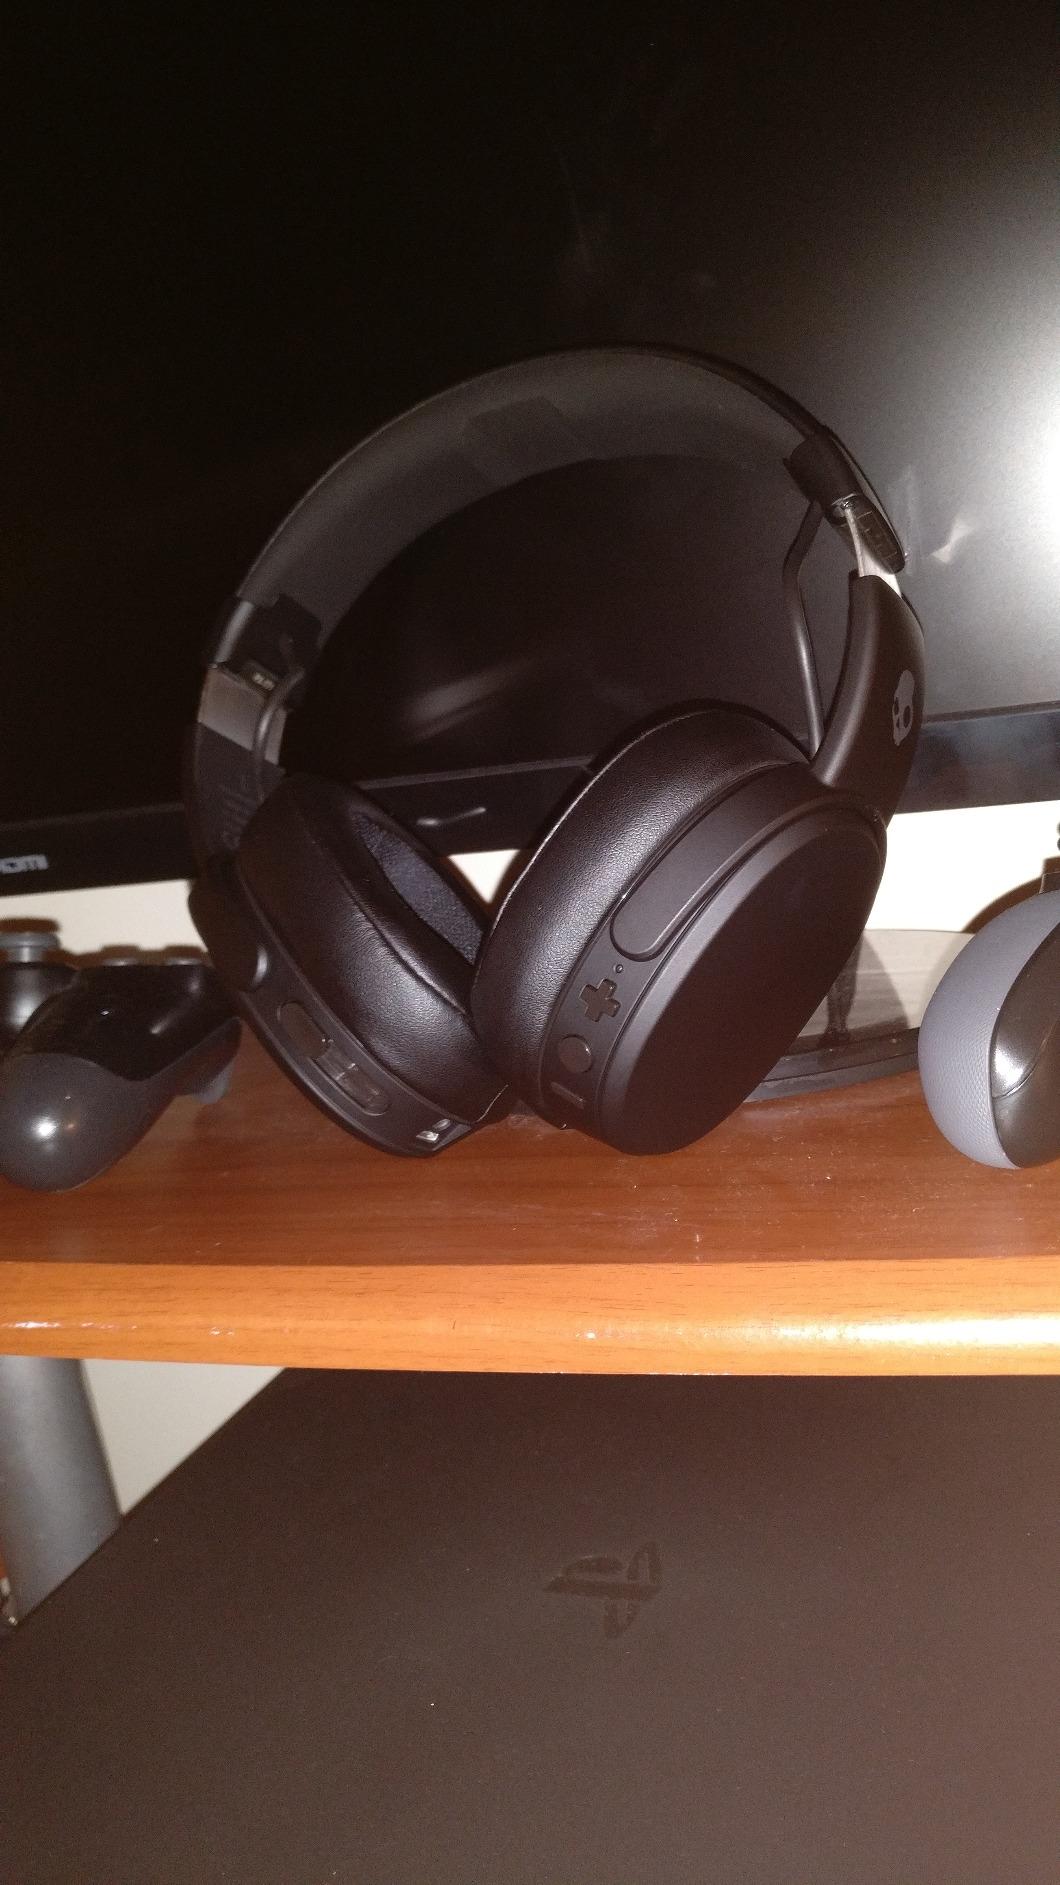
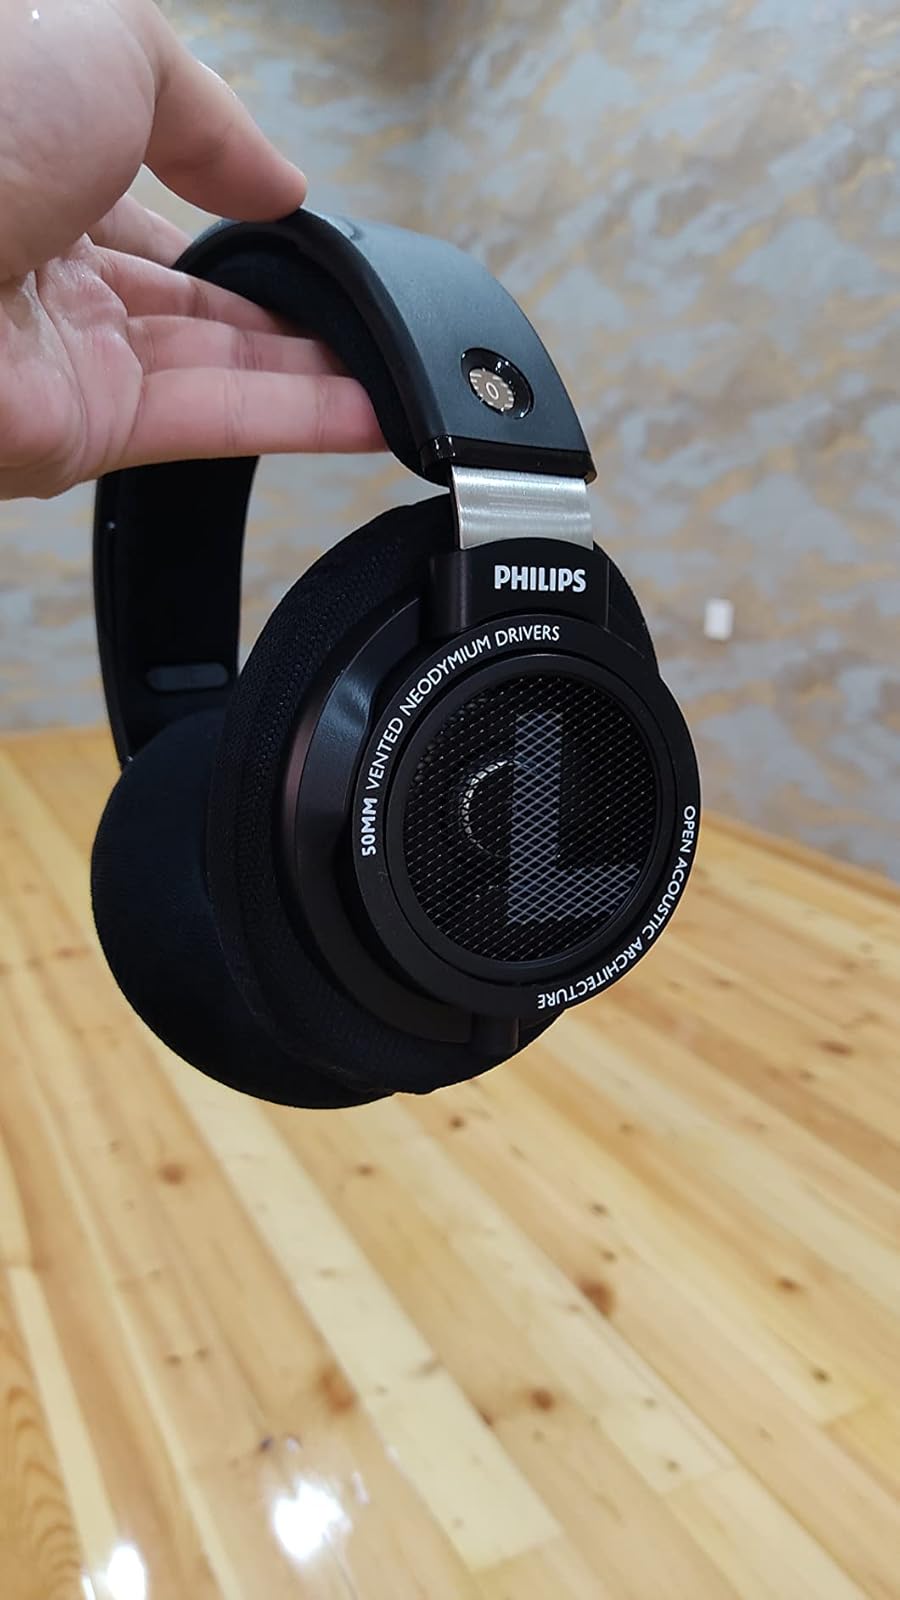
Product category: headphones
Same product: no